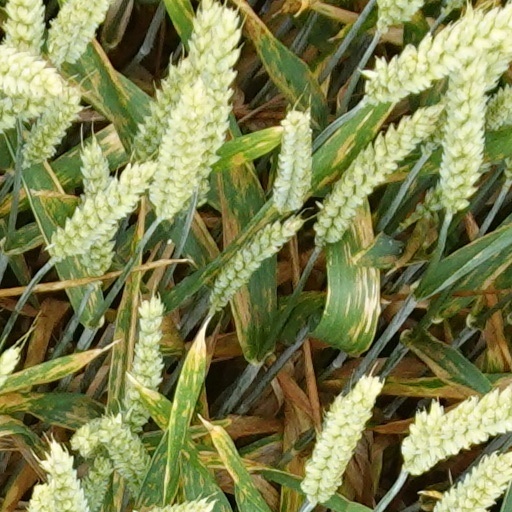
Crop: wheat